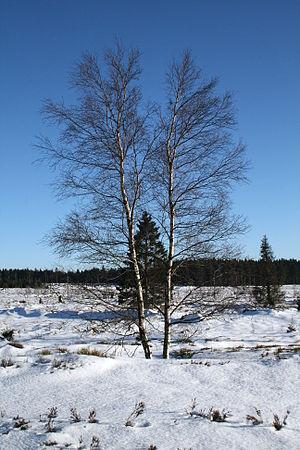
Bouleau pubescent ou Bouleau blanc (Betula pubescens) . Position exacte
Betula pubescens, connu sous le nom de Bouleau pubescent, est une espèce de Bouleau largement répandu en Eurasie.